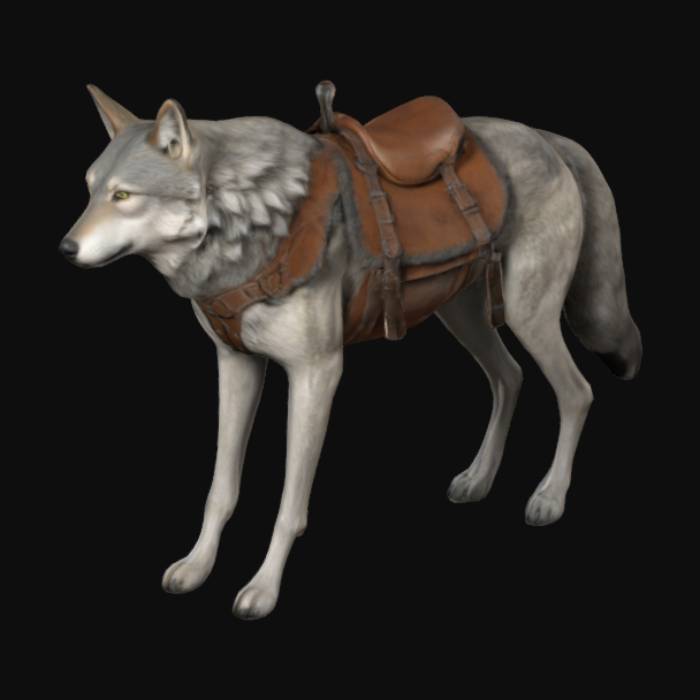
미적 점수 (1~10점): 1